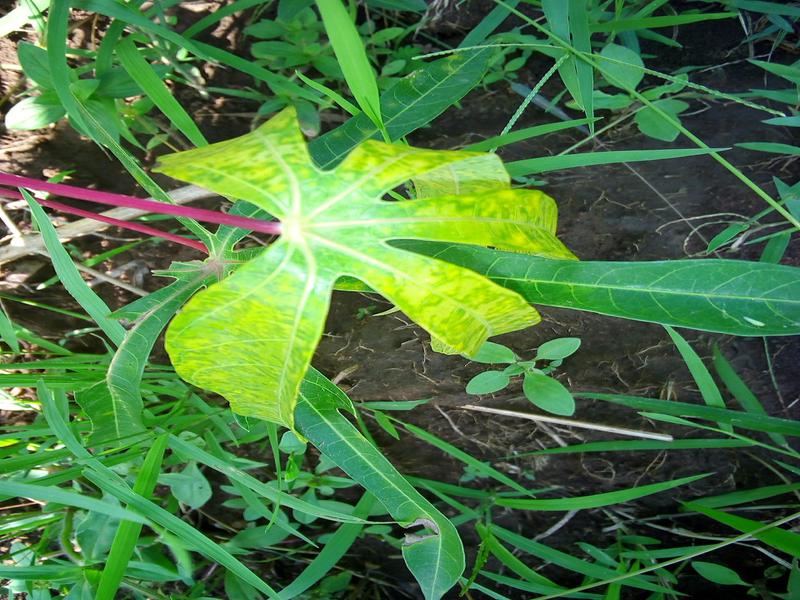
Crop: cassava
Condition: brown_streak_disease